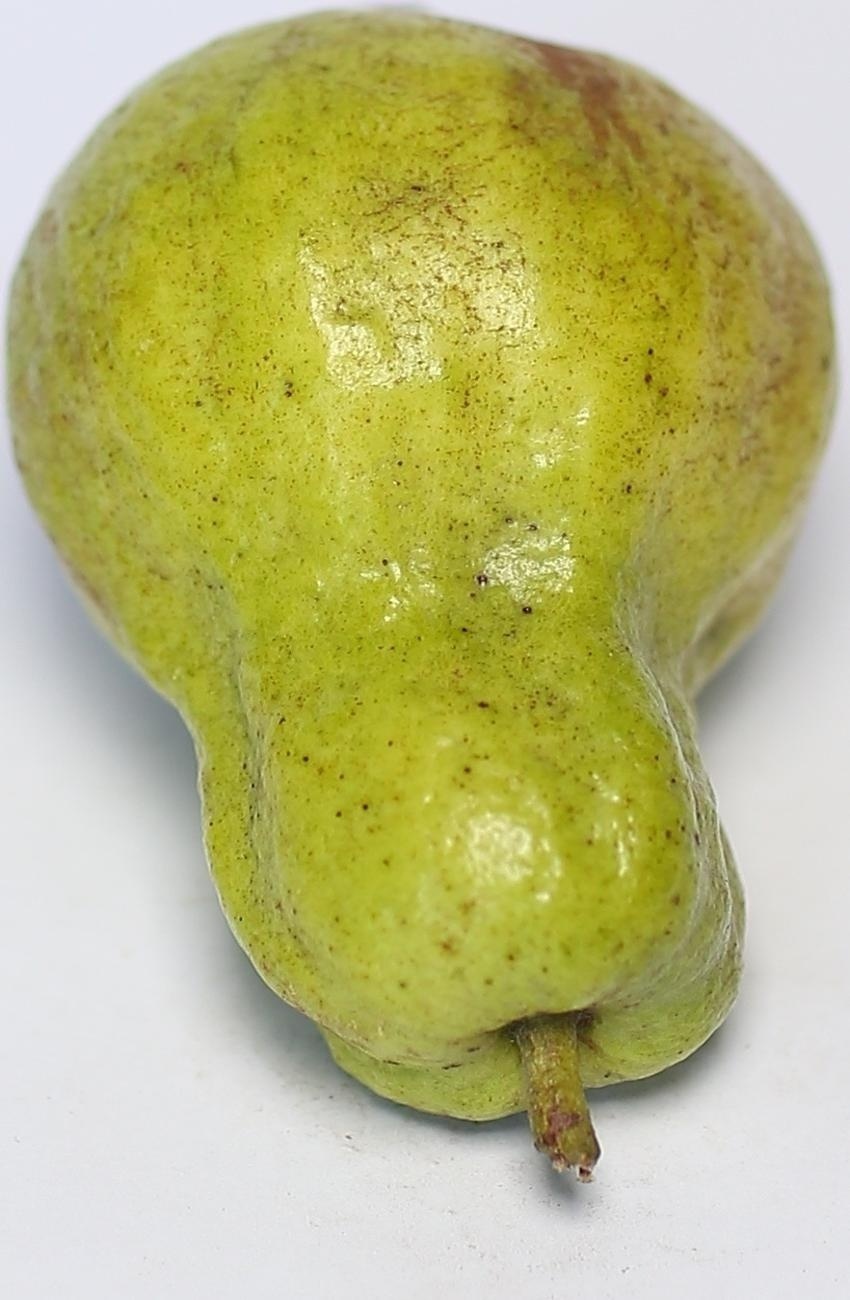
Maturity: mature-green
Variety: local-sindhi